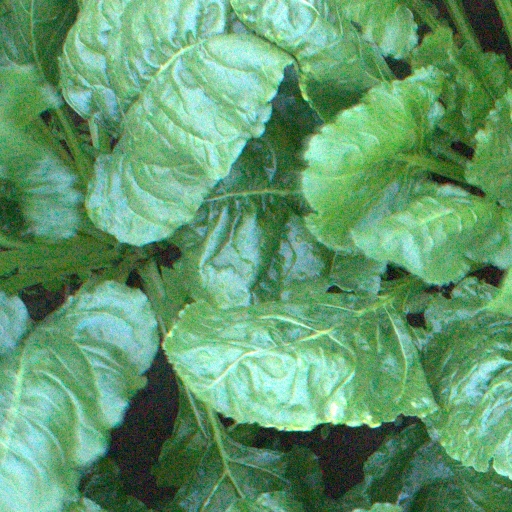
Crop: sugar beet